Herbie Hancock Institute of Jazz

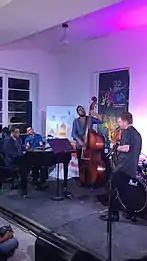
Bassist Luca Alemanno and saxophonist Alex Hahn of the Thelonious Monk Institute of Jazz Performance Class of 2017 perform with Herbie Hancock at International Jazz Day 2017 celebrations in Havana, Cuba.

The institute's students and major jazz artists have traveled around the world as jazz ambassadors, presenting education programs throughout Europe, Asia, Africa, South America, and the Caribbean. Programs have included: